Pravega Racing

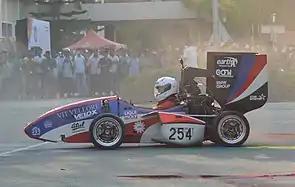

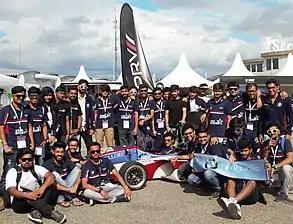

With much of the experience gained over the years, in the Season 2018–19, our team went onto participate at Formula SAE Australasia 2018, where the team led by Naman Shukla and team manager Nikhil Agrawal led onto gaining the highest ever points scored by an Indian team at the Engineering Design Event. The team was also awarded the FSAE-A Encouragement Award for its exhilarating performance